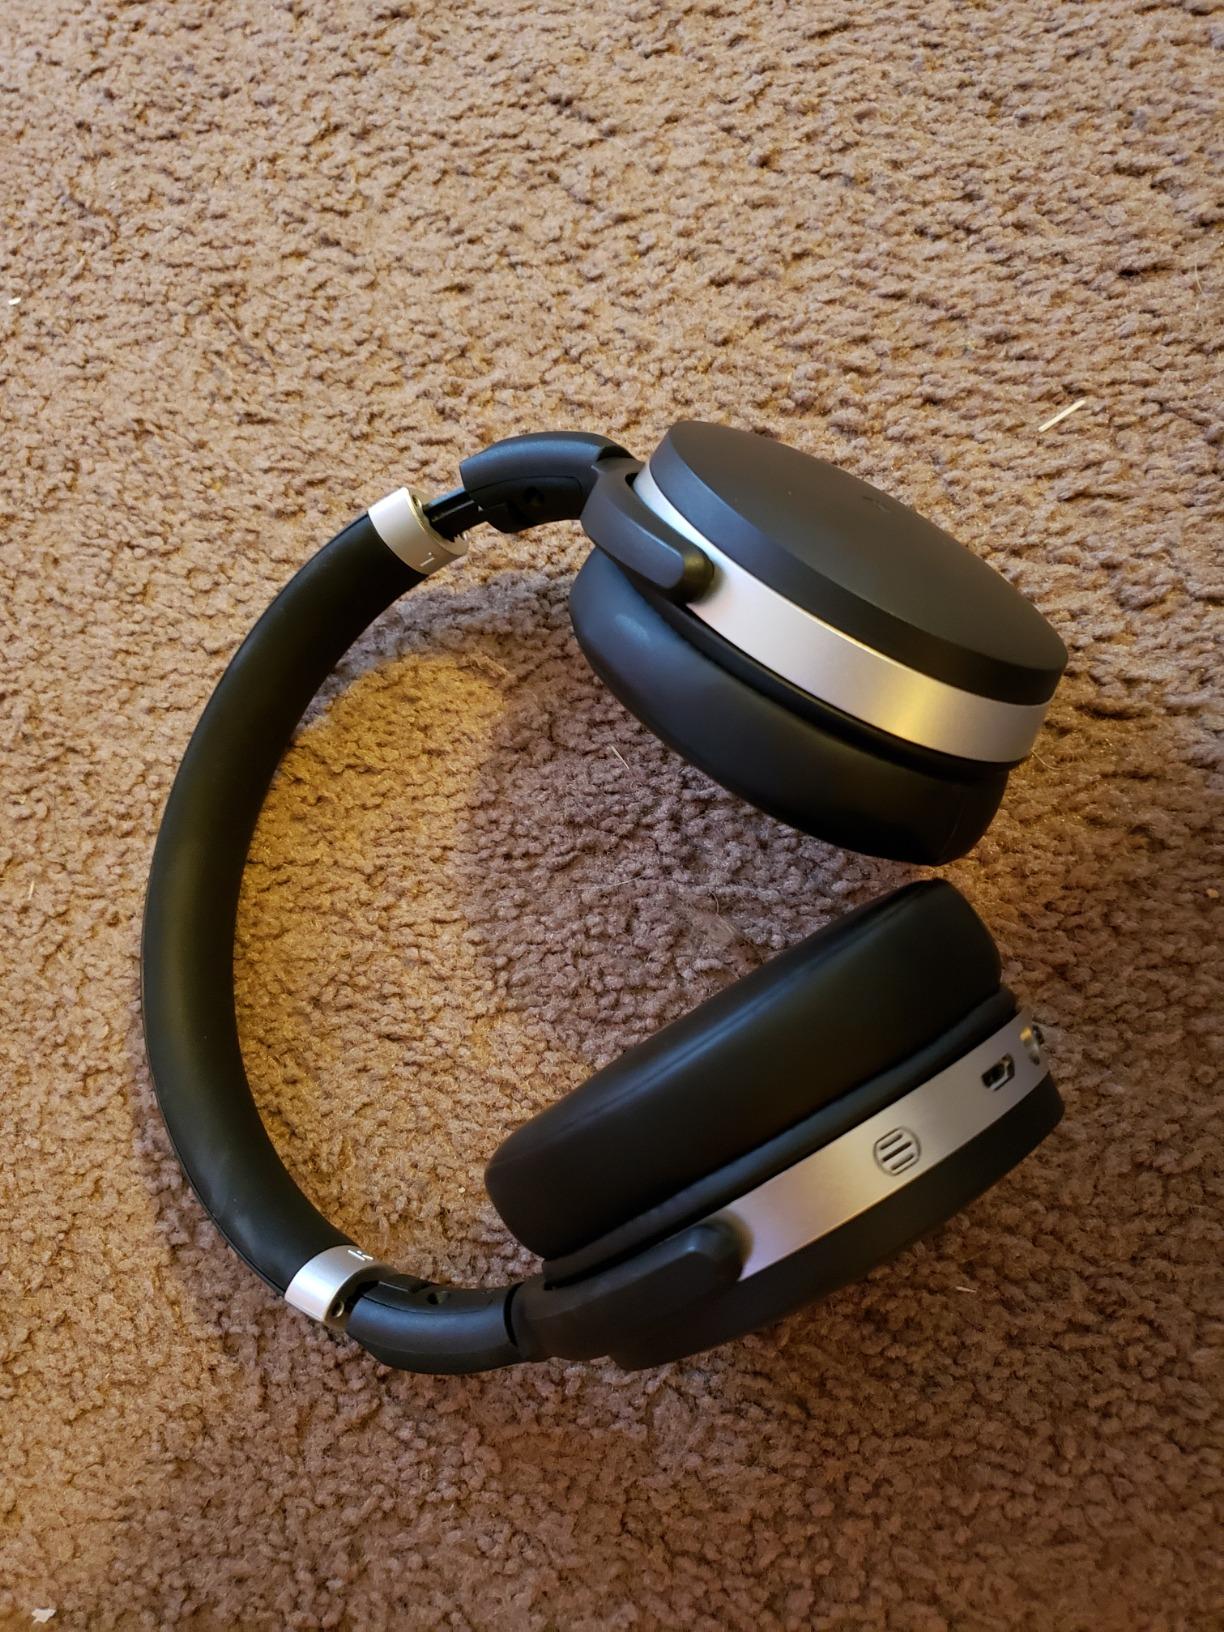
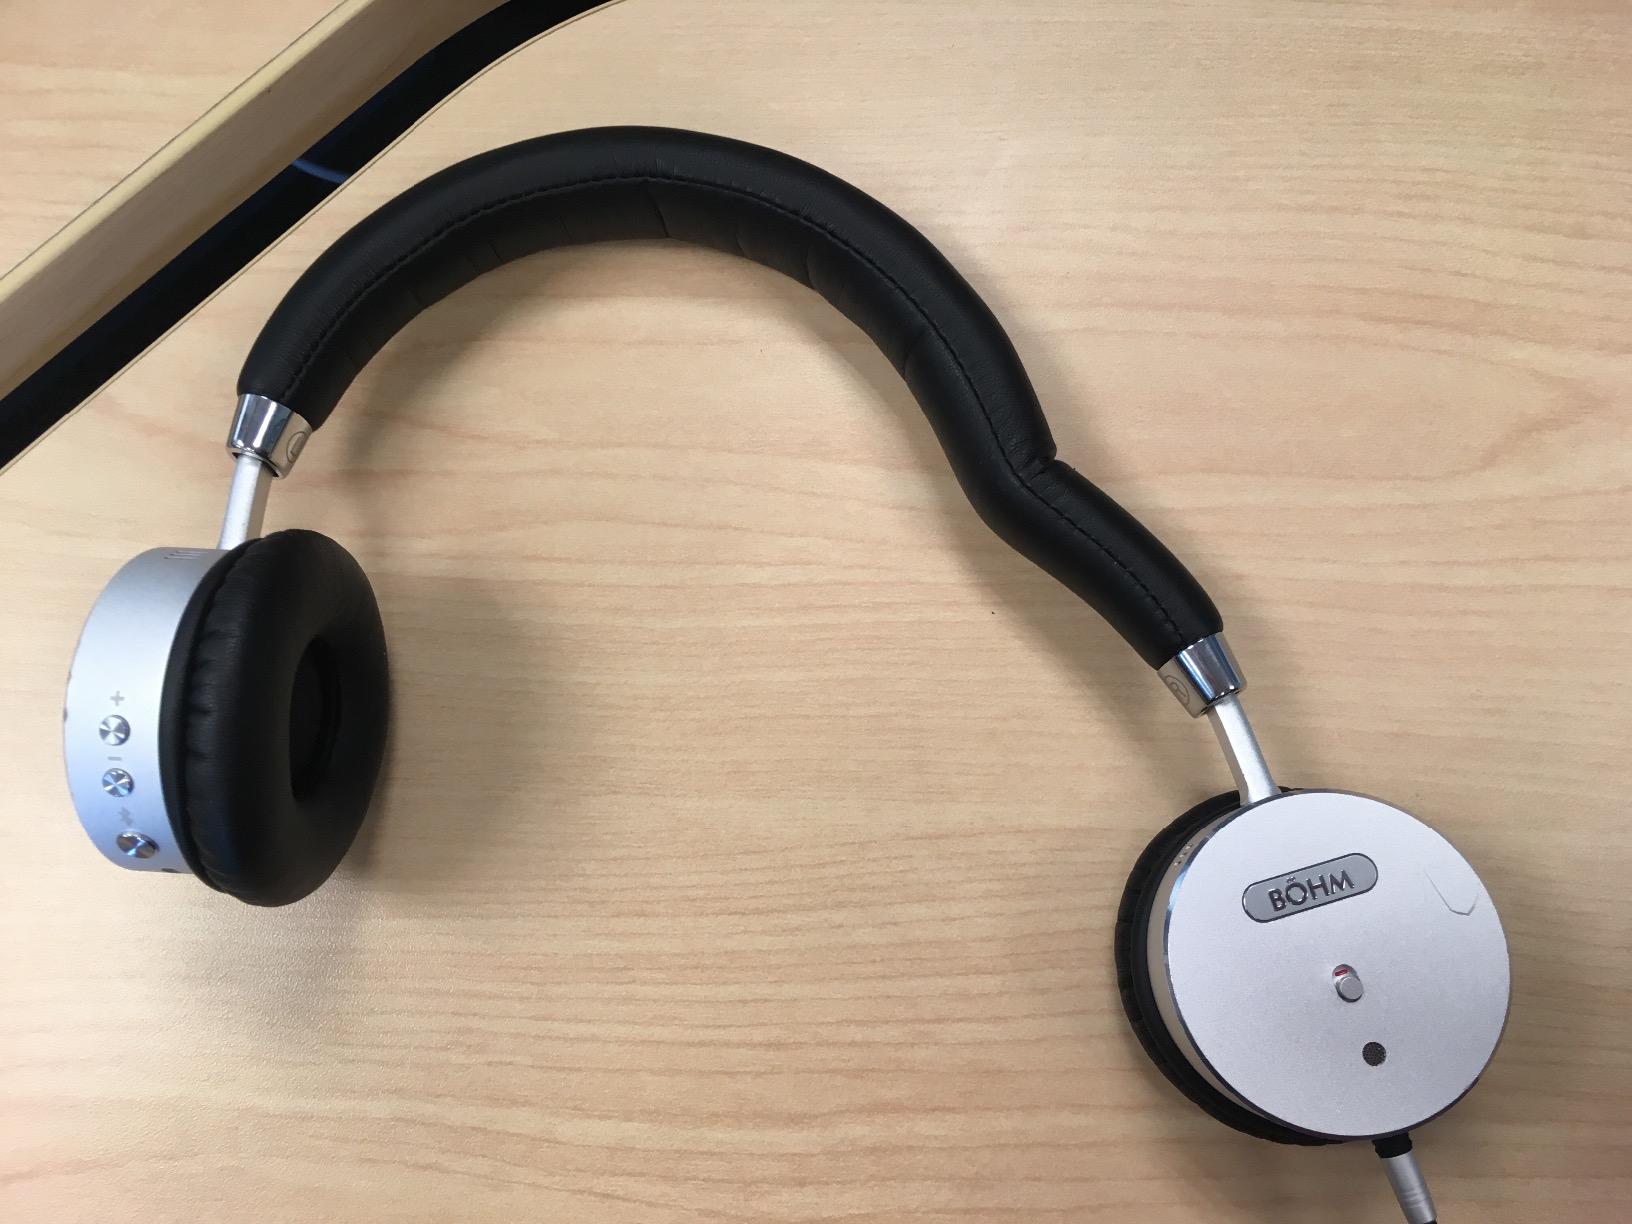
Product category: headphones
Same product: no